List of birds of Oman

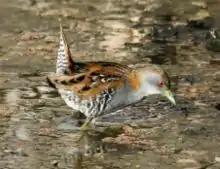
Baiilon's crake, a visitor to wetland areas between August and April.

Order: CaprimulgiformesFamily: Caprimulgidae